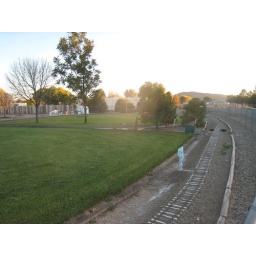
Model railroad in house yard outside Belen